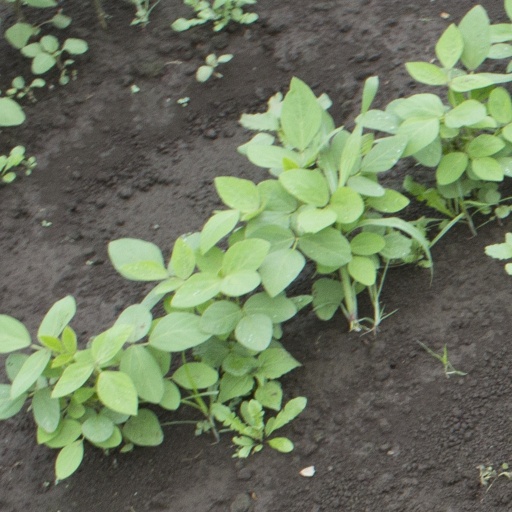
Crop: soybean